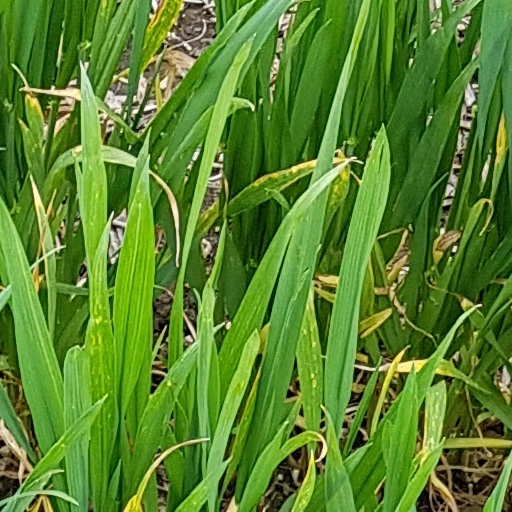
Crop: wheat